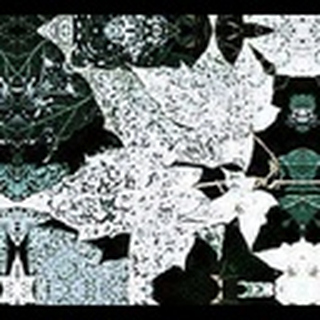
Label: cotton_powdery_mildew